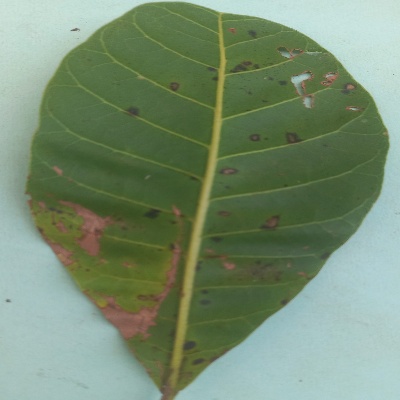
Crop: Cashew
Condition: anthracnose